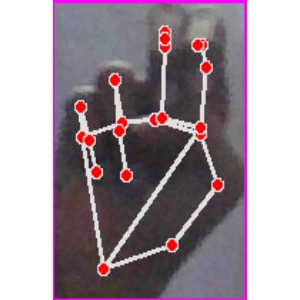
अक्षर: ह